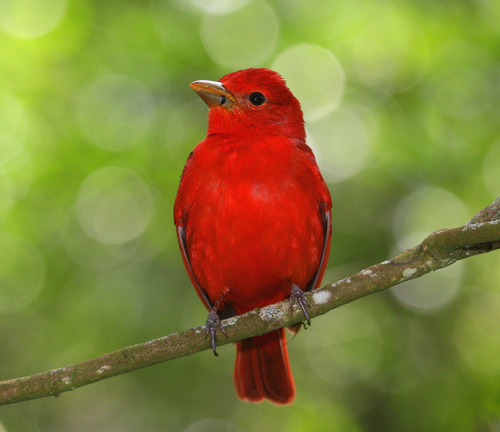
the pretty red bird had tiny feet, a small tail, a small orange beak and dard eyes.
bird with small triangular bill and red covering all of its body.
this is a red bird with a black eye and a large tan beak.
this bird is solid red with some gray beneath the wings and tail, and has a short triangular beak.
this bird is red in color with a stubby beak, and red eye rings.
a brilliantly crimson colored small bird has black eyes, and a small brown beak.
this bird has wings that are red and has a short bill
this bird has all red feathers and a small beak.
a blood red bright color on all of this birds body; breast, crown, tail, etc
this is a beautiful red bird with a small bill.
Species: Summer Tanager